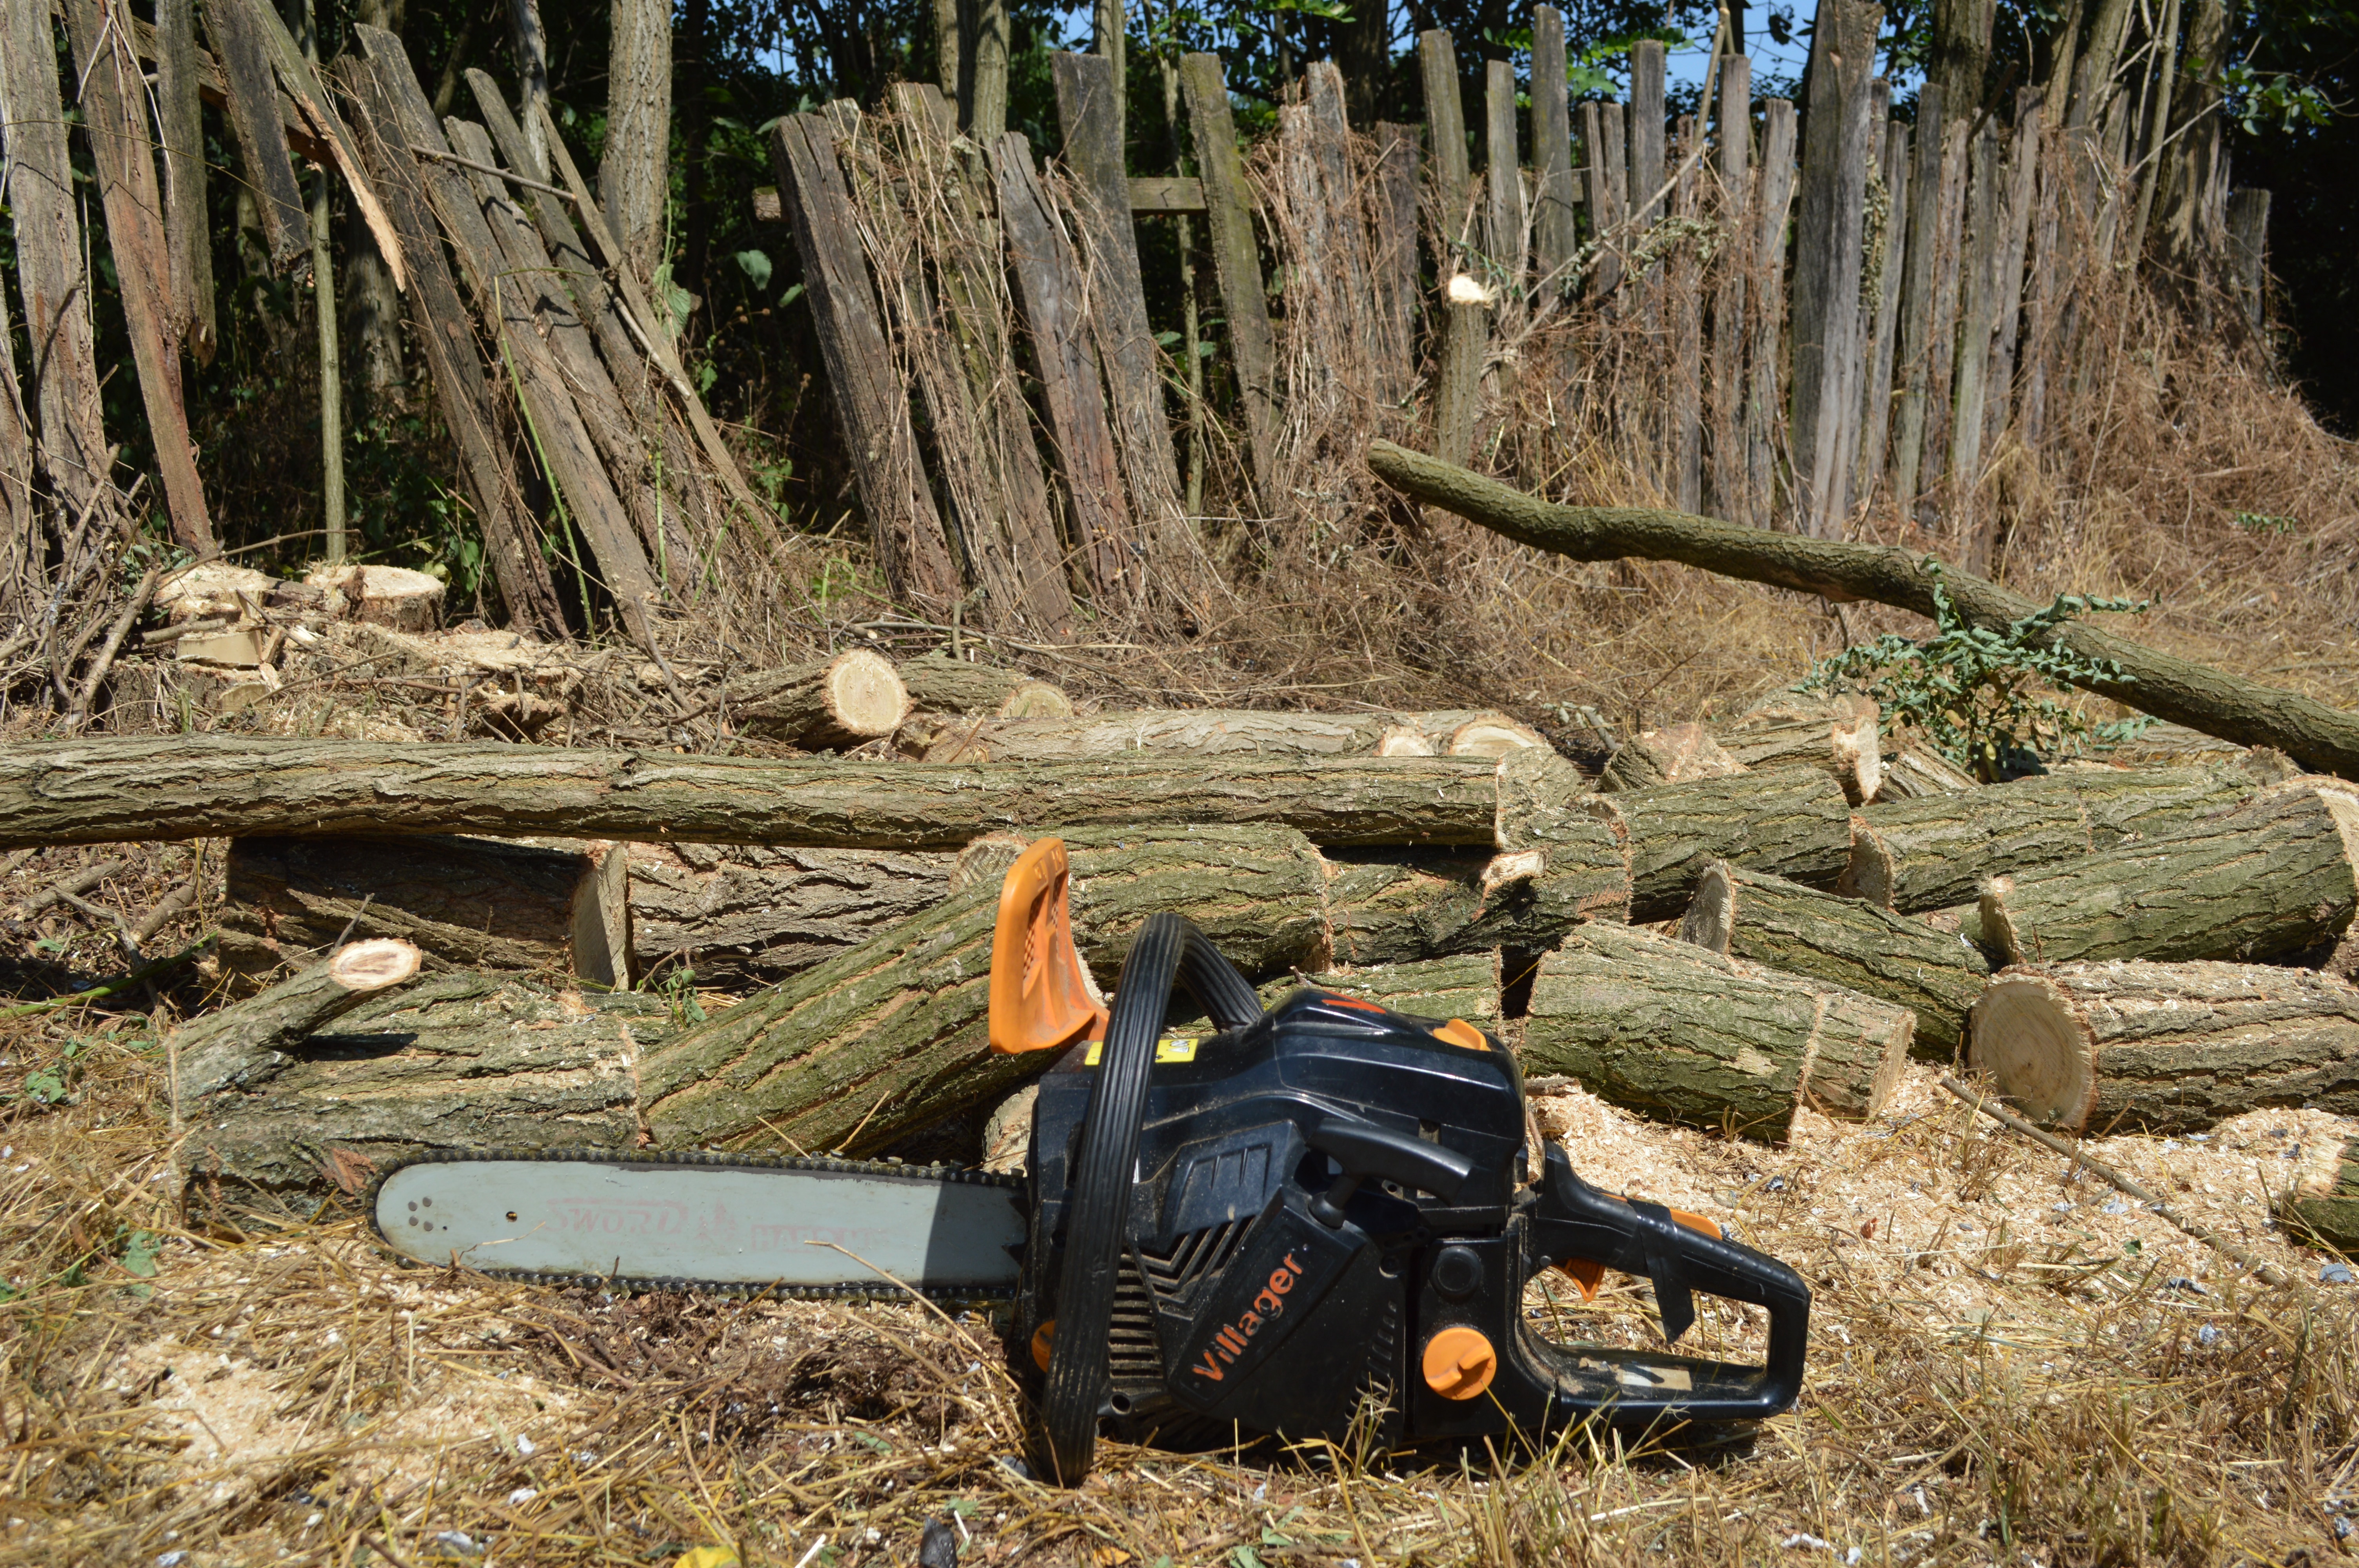
tree, forest, wilderness, jungle, logging, habitat, natural environment